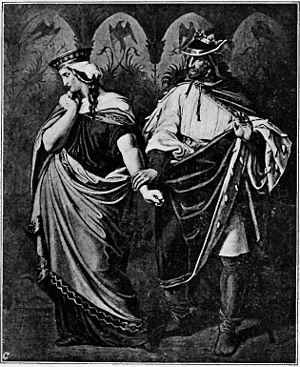
Gondicaire, fils de Gislahar, fut le premier roi des Burgondes de Gaule romaine de 413 à 437.